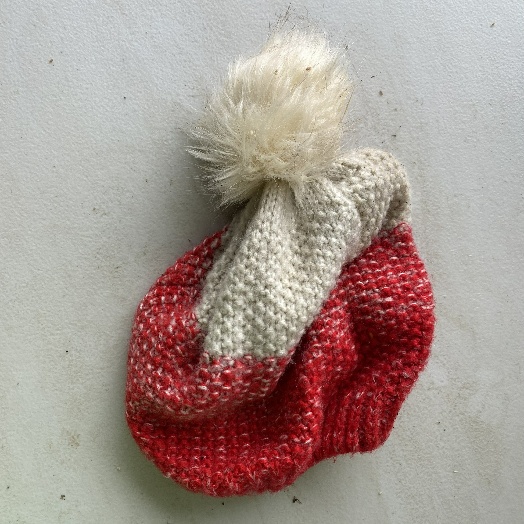
Label: Textile Trash